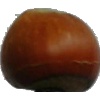
Label: nut_forest